General Dean Suspension Bridge

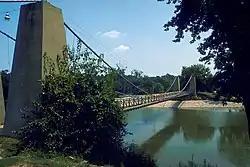
The General Dean Suspension Bridge, ca. 2000

The General Dean Suspension Bridge spans the Kaskaskia River at Carlyle in Clinton County, Illinois, United States. It is named after Major General William F. Dean, a native of Carlyle who served during the Korean War. The bridge is listed on the National Register of Historic Places. It was added to the Register in 1973.